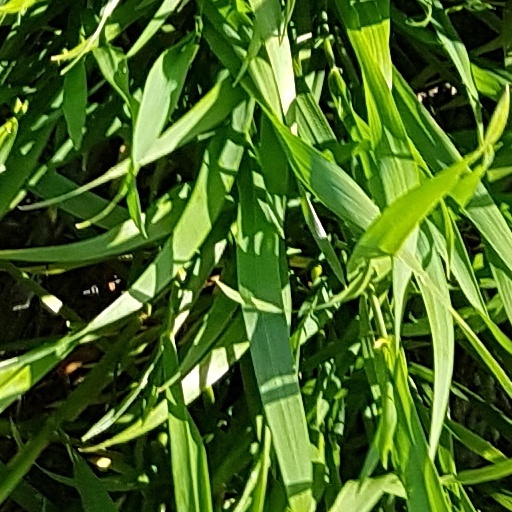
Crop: wheat